Possession Islands

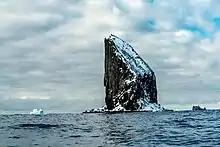
Kristensen Rocks

Named by US-ACAN for Captain Leonard Kristensen who, with H.J. Bull in the ship Antarctic, explored the area and landed on the Possession Islands in 1895.